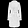
Label: Coat